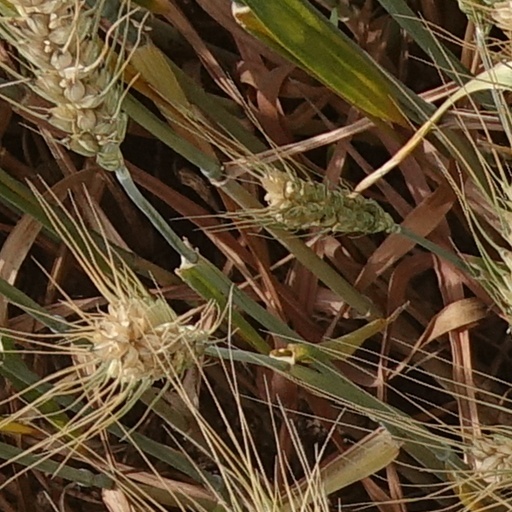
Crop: wheat